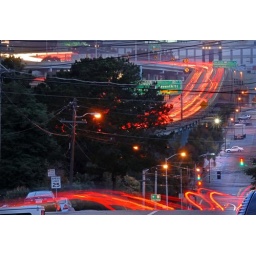
vermont street over highway 101 and 80 - potrero hill, san francisco, california